Royal Institute Dictionary

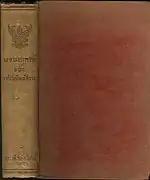
RID 1950, first printing (1950).

The 1950 edition of the "RID" was first published in 1950. Although it is the first dictionary published by the RIT, it is a revision of an earlier dictionary published by the Thai government in 1927.